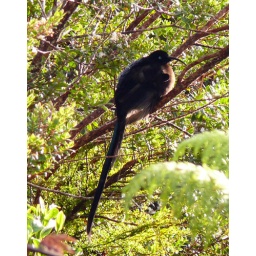
immature male of this bird of paradise in Papua New Guinea